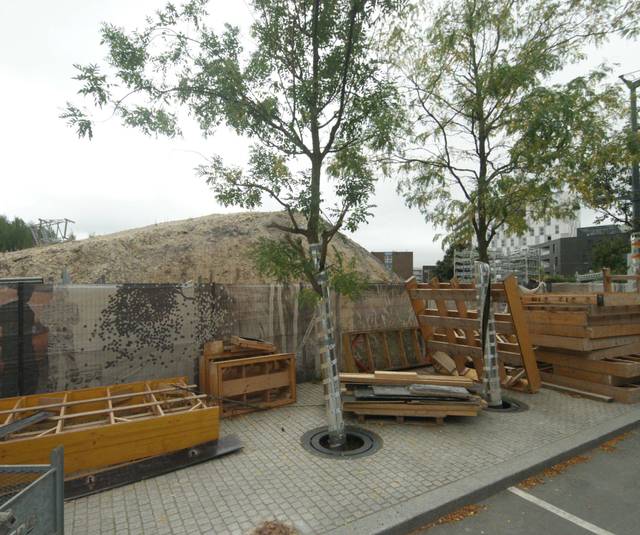
Region: France
Coordinates: 50.626, 3.082